Xfinity Live! Philadelphia

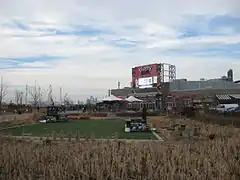
Xfinity Live from the south, with the Center City Philadelphia skyline in the background

Xfinity Live! Philadelphia (known as Philly Live! during planning and construction) is a dining and entertainment complex located at the corner of 11th and Pattison Avenue in the South Philadelphia Sports Complex on the eastern edge of the former site of the Spectrum. It has become a media hub for various live broadcasts.